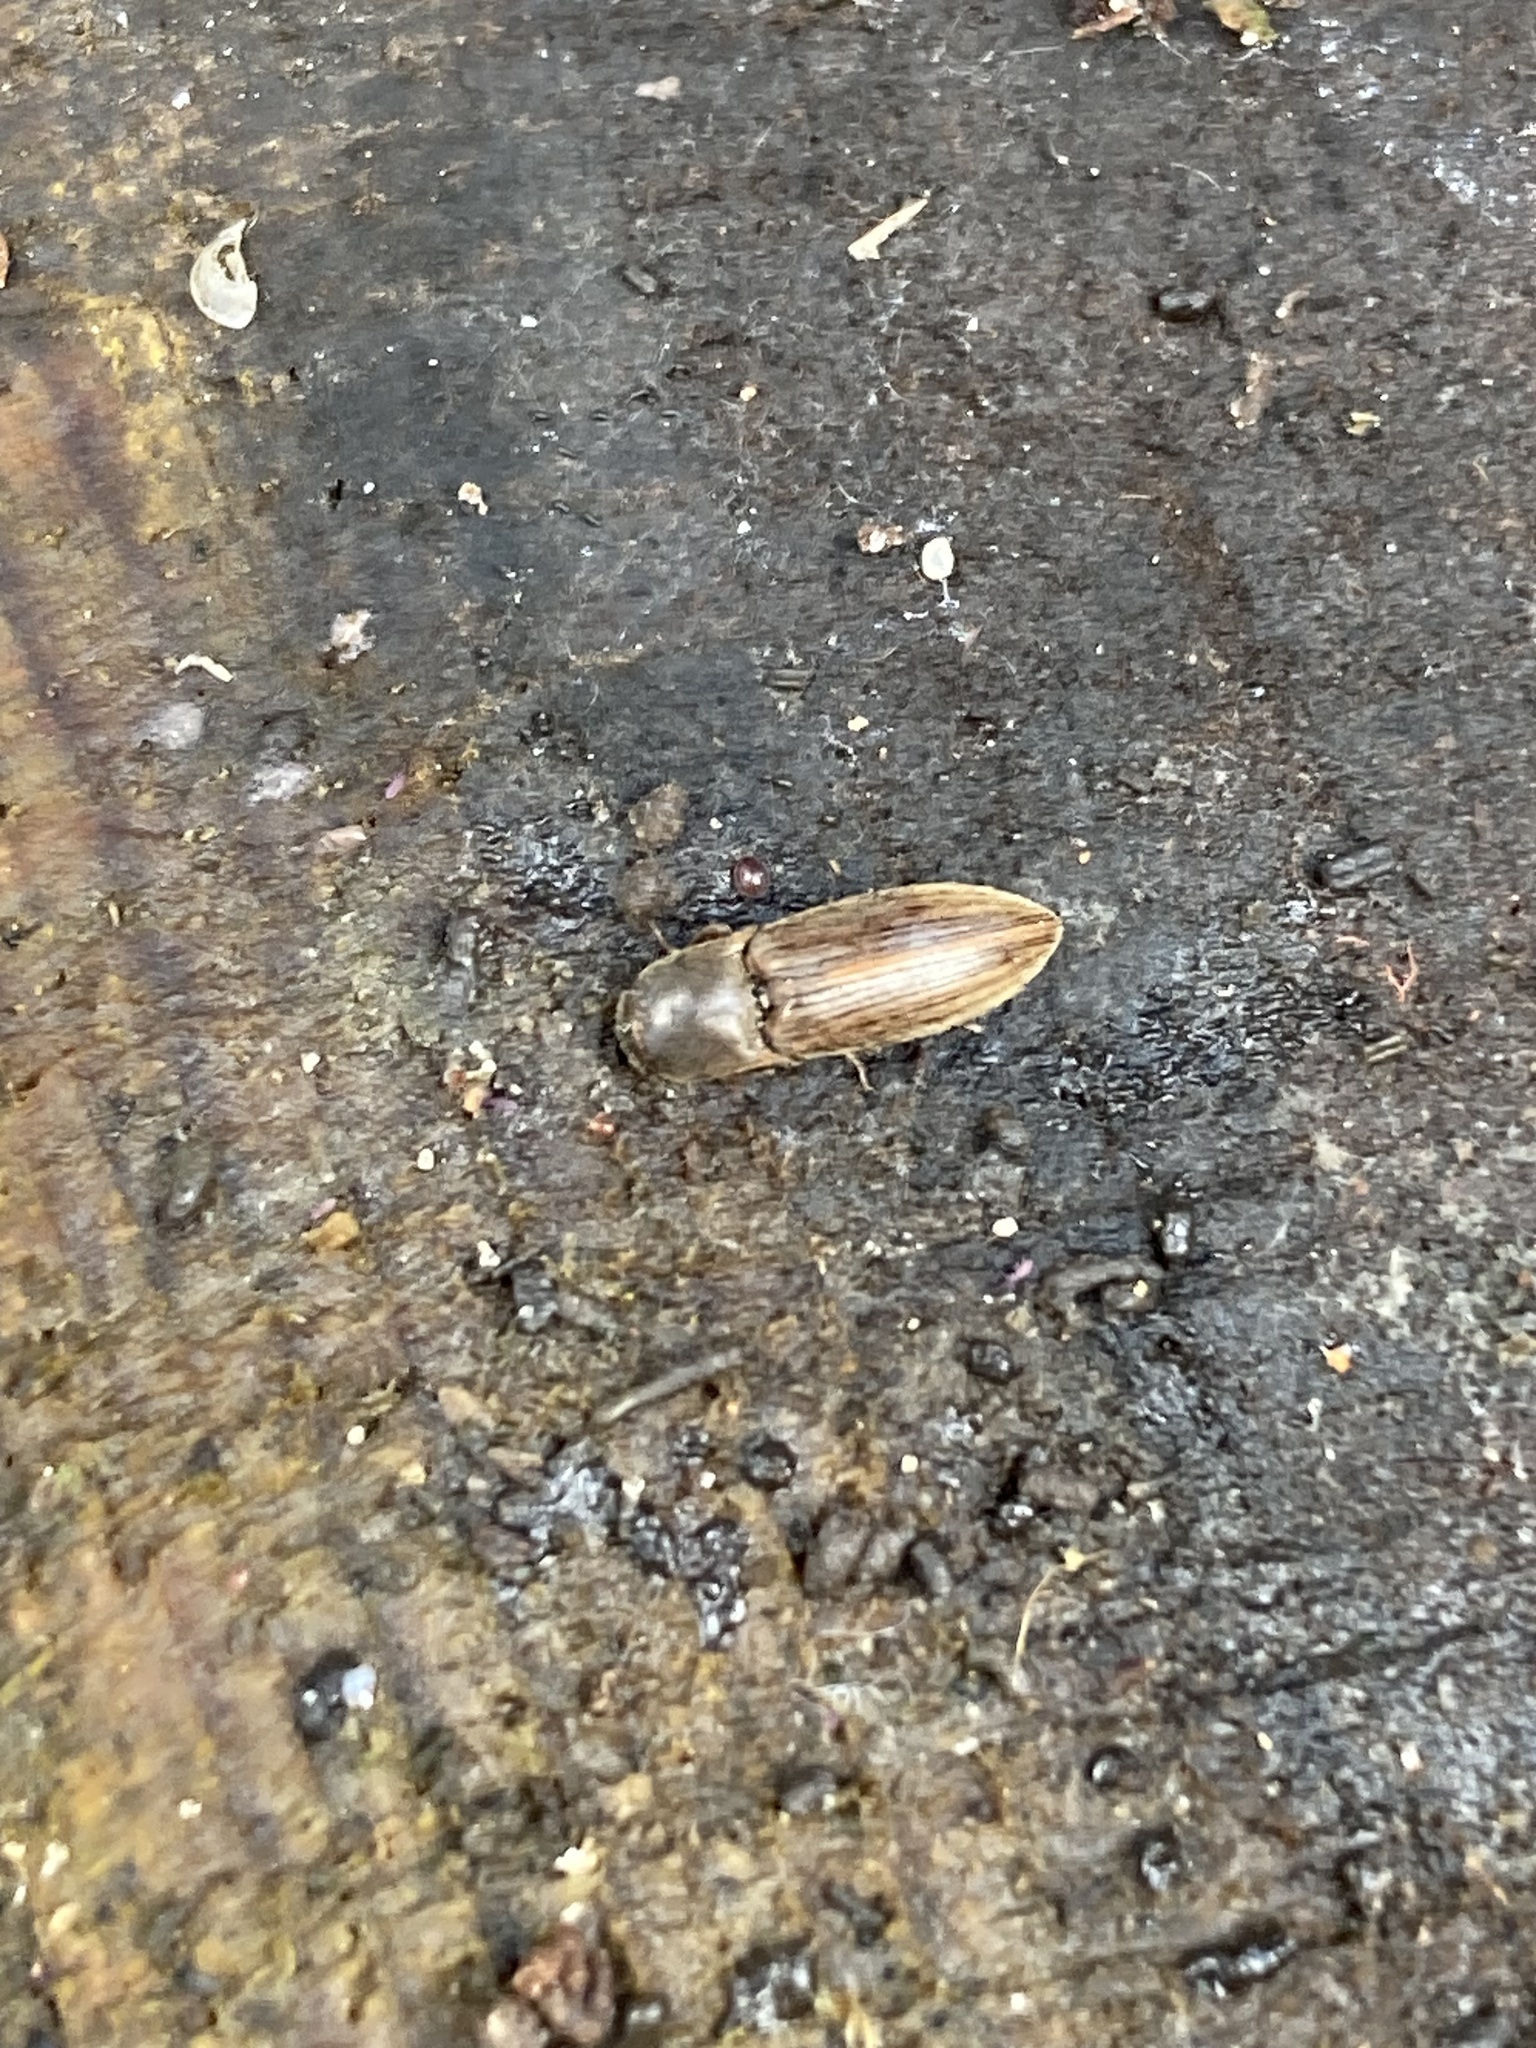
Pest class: clickbeetles_wireworms